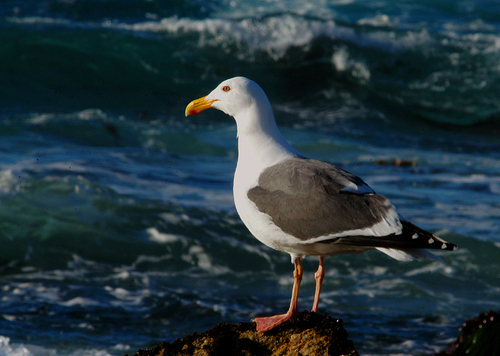
white bird around its head, neck, and belly but the feathers are grey and dark grey on the tail.
a medium size bird with a white head and underbody and dark grey wings.
albatross with orange beak, eyes and legs has gray wings and black tail spotted with white.
this large white bird has black wings and accents of very dark gray on its tail feathers.
this bird is white with a gray back, pink legs, yellow eyes and a red dot on the bill.
this bird had a yellow bill with white feathers covering its head and belly and grey and white wings.
this bird has wings that are grey and has a white belly and yellow bill
this bird is white and gray in color, with a curled orange beak.
a large white bird with black wings and tail, long red tarsus and long yellow bill.
a large white bird, with grey wings, and webbed feet.
Species: Western Gull